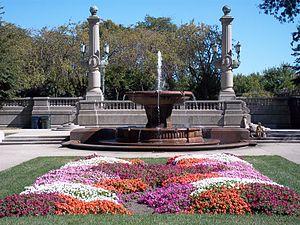
Grant Park est un parc public d'une superficie de 1,29 km² situé dans le centre-ville de Chicago, dans l'État de l'Illinois aux États-Unis. Appelé Lake Park lors de sa création en 1844, il est renommé Grant Park en 1901 en l'honneur du 18ᵉ président des États-Unis Ulysses S. Grant. La superficie du parc est élargie à plusieurs reprises au cours de son histoire par le biais de l'expansion des terres acquise sur le lac Michigan. Le parc a été réaménagé par l'urbaniste Edward H. Bennett, le concepteur avec Daniel Burnham du Plan de Chicago de 1909.